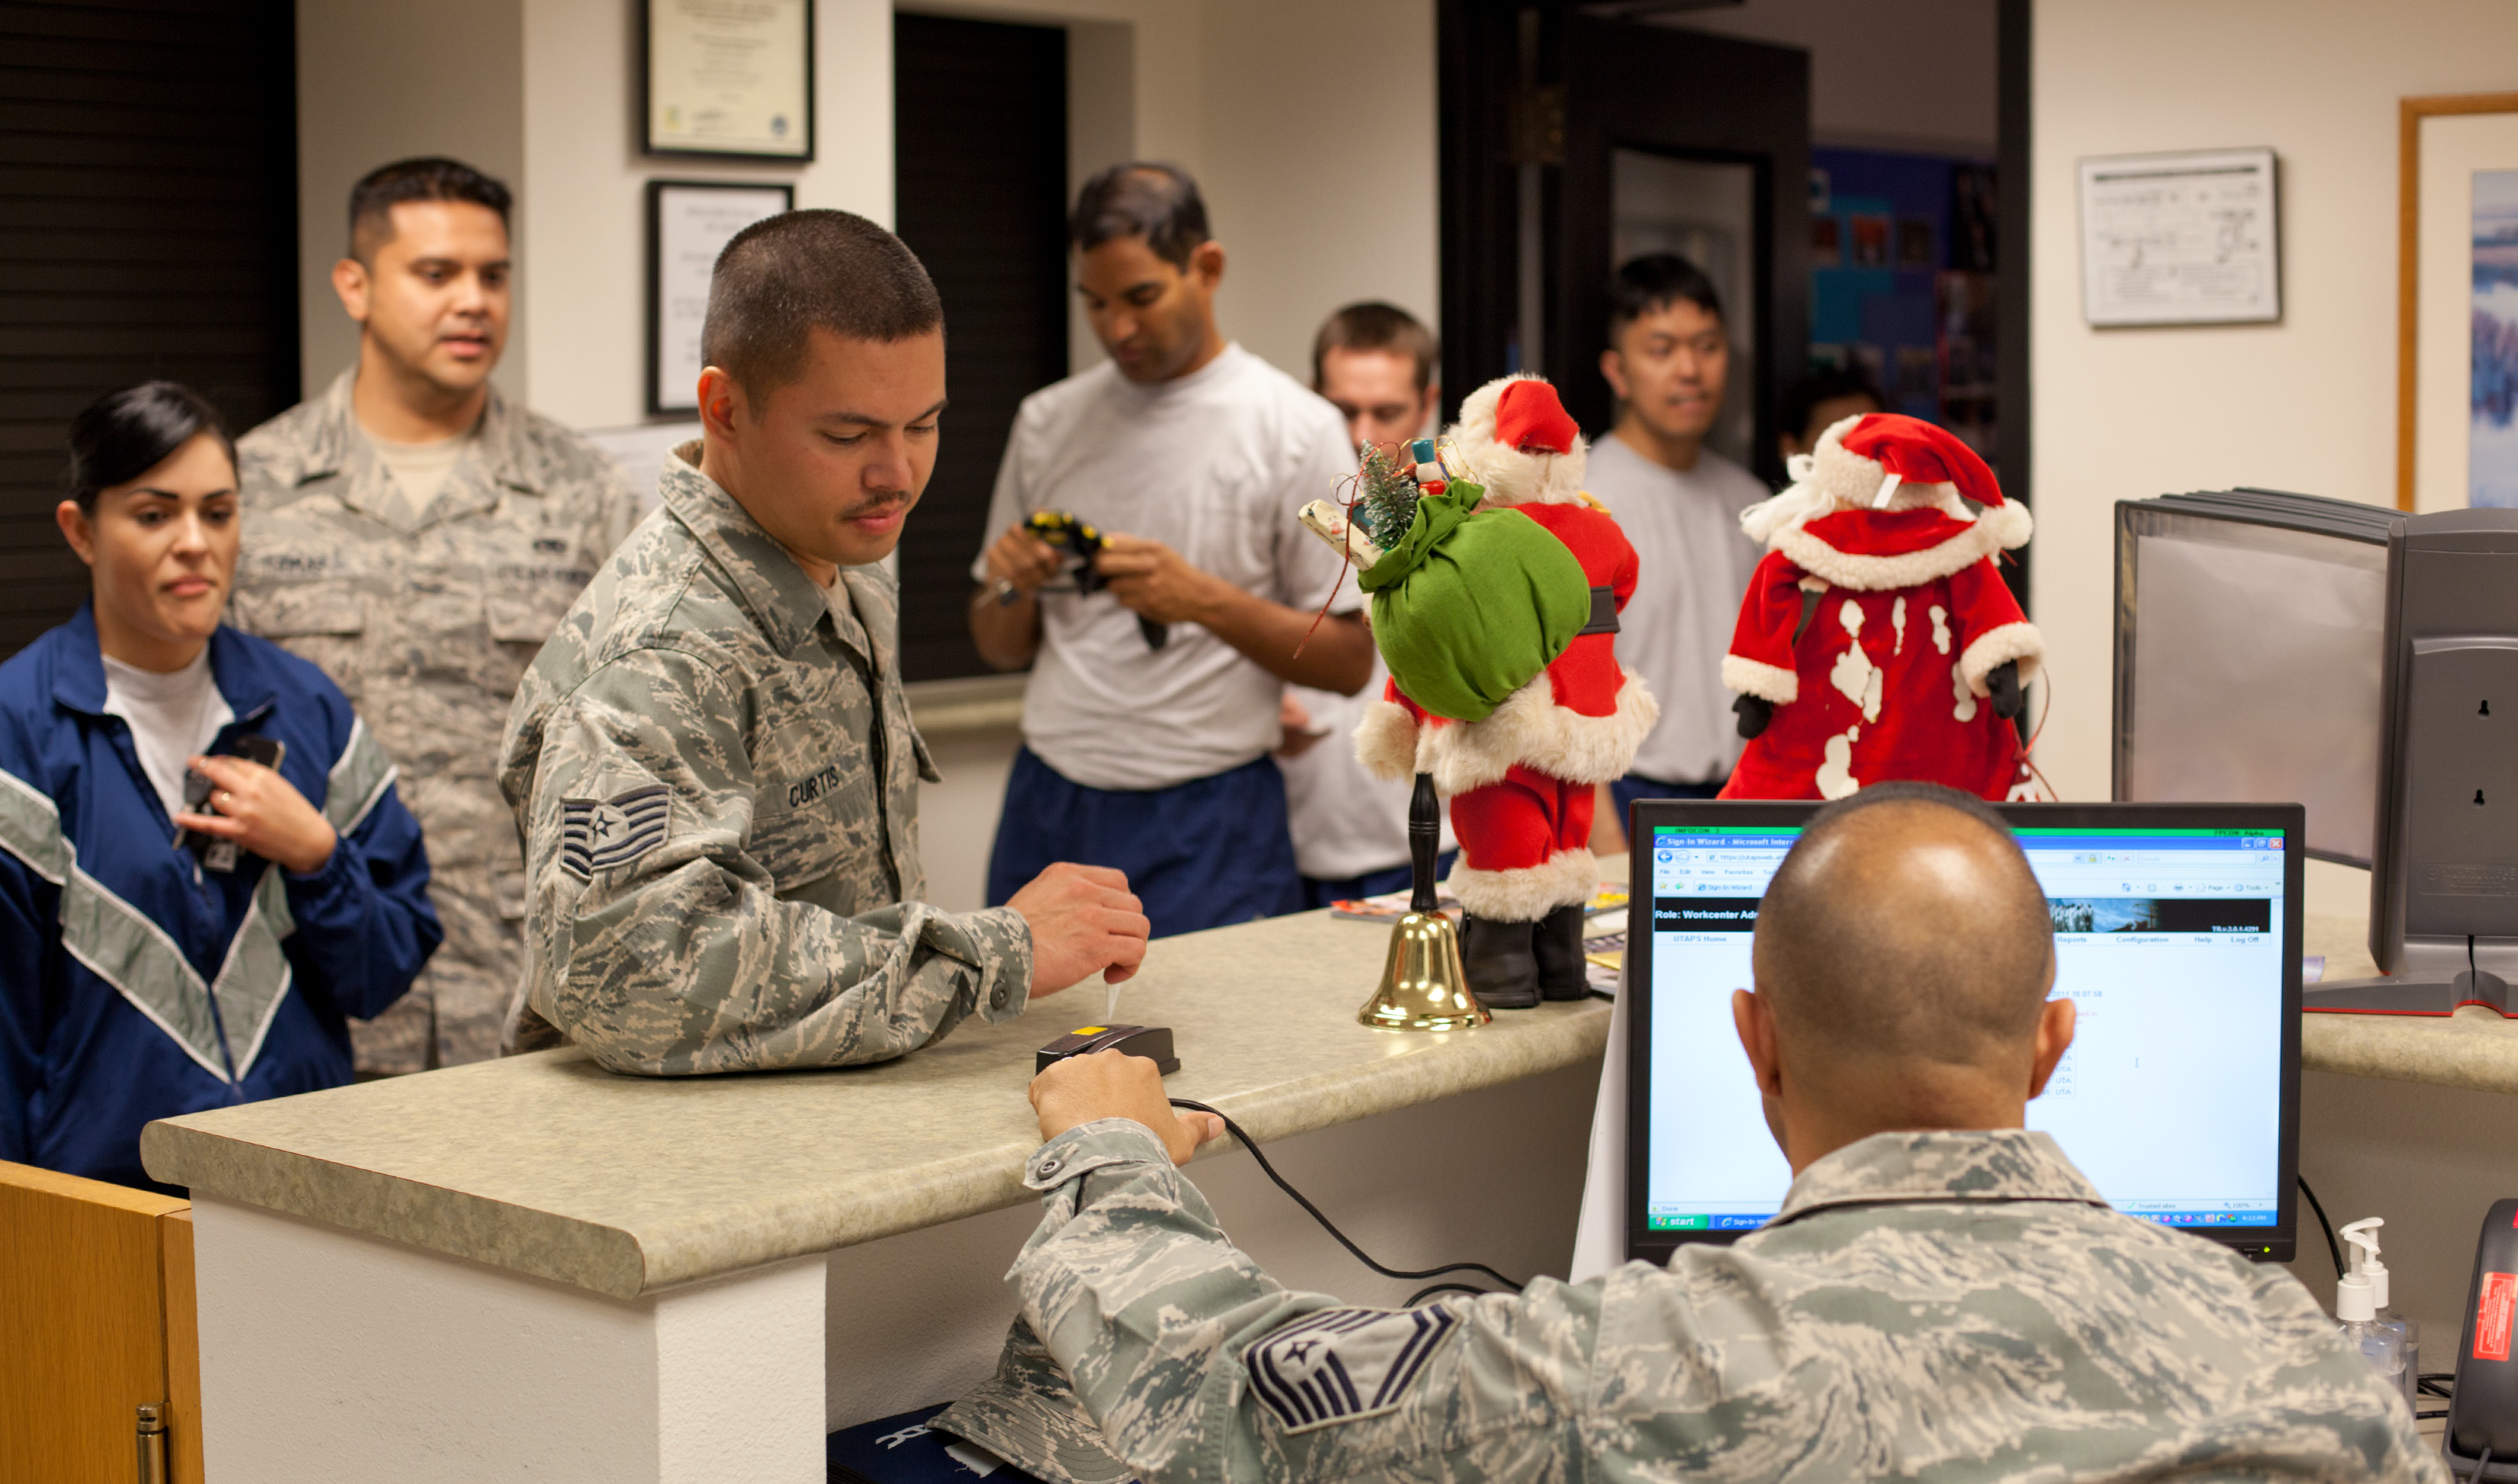
community